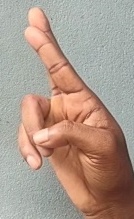
ASL sign: R